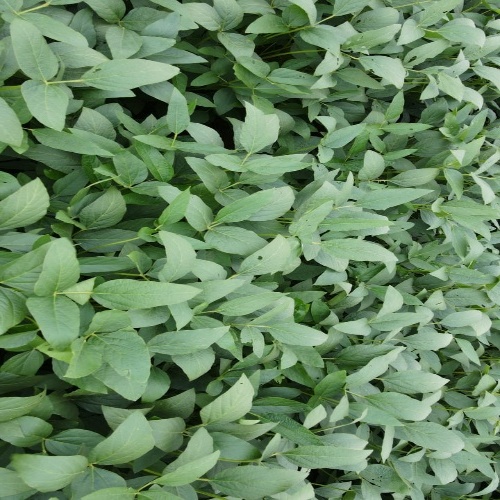
Label: Diabrotica_speciosa